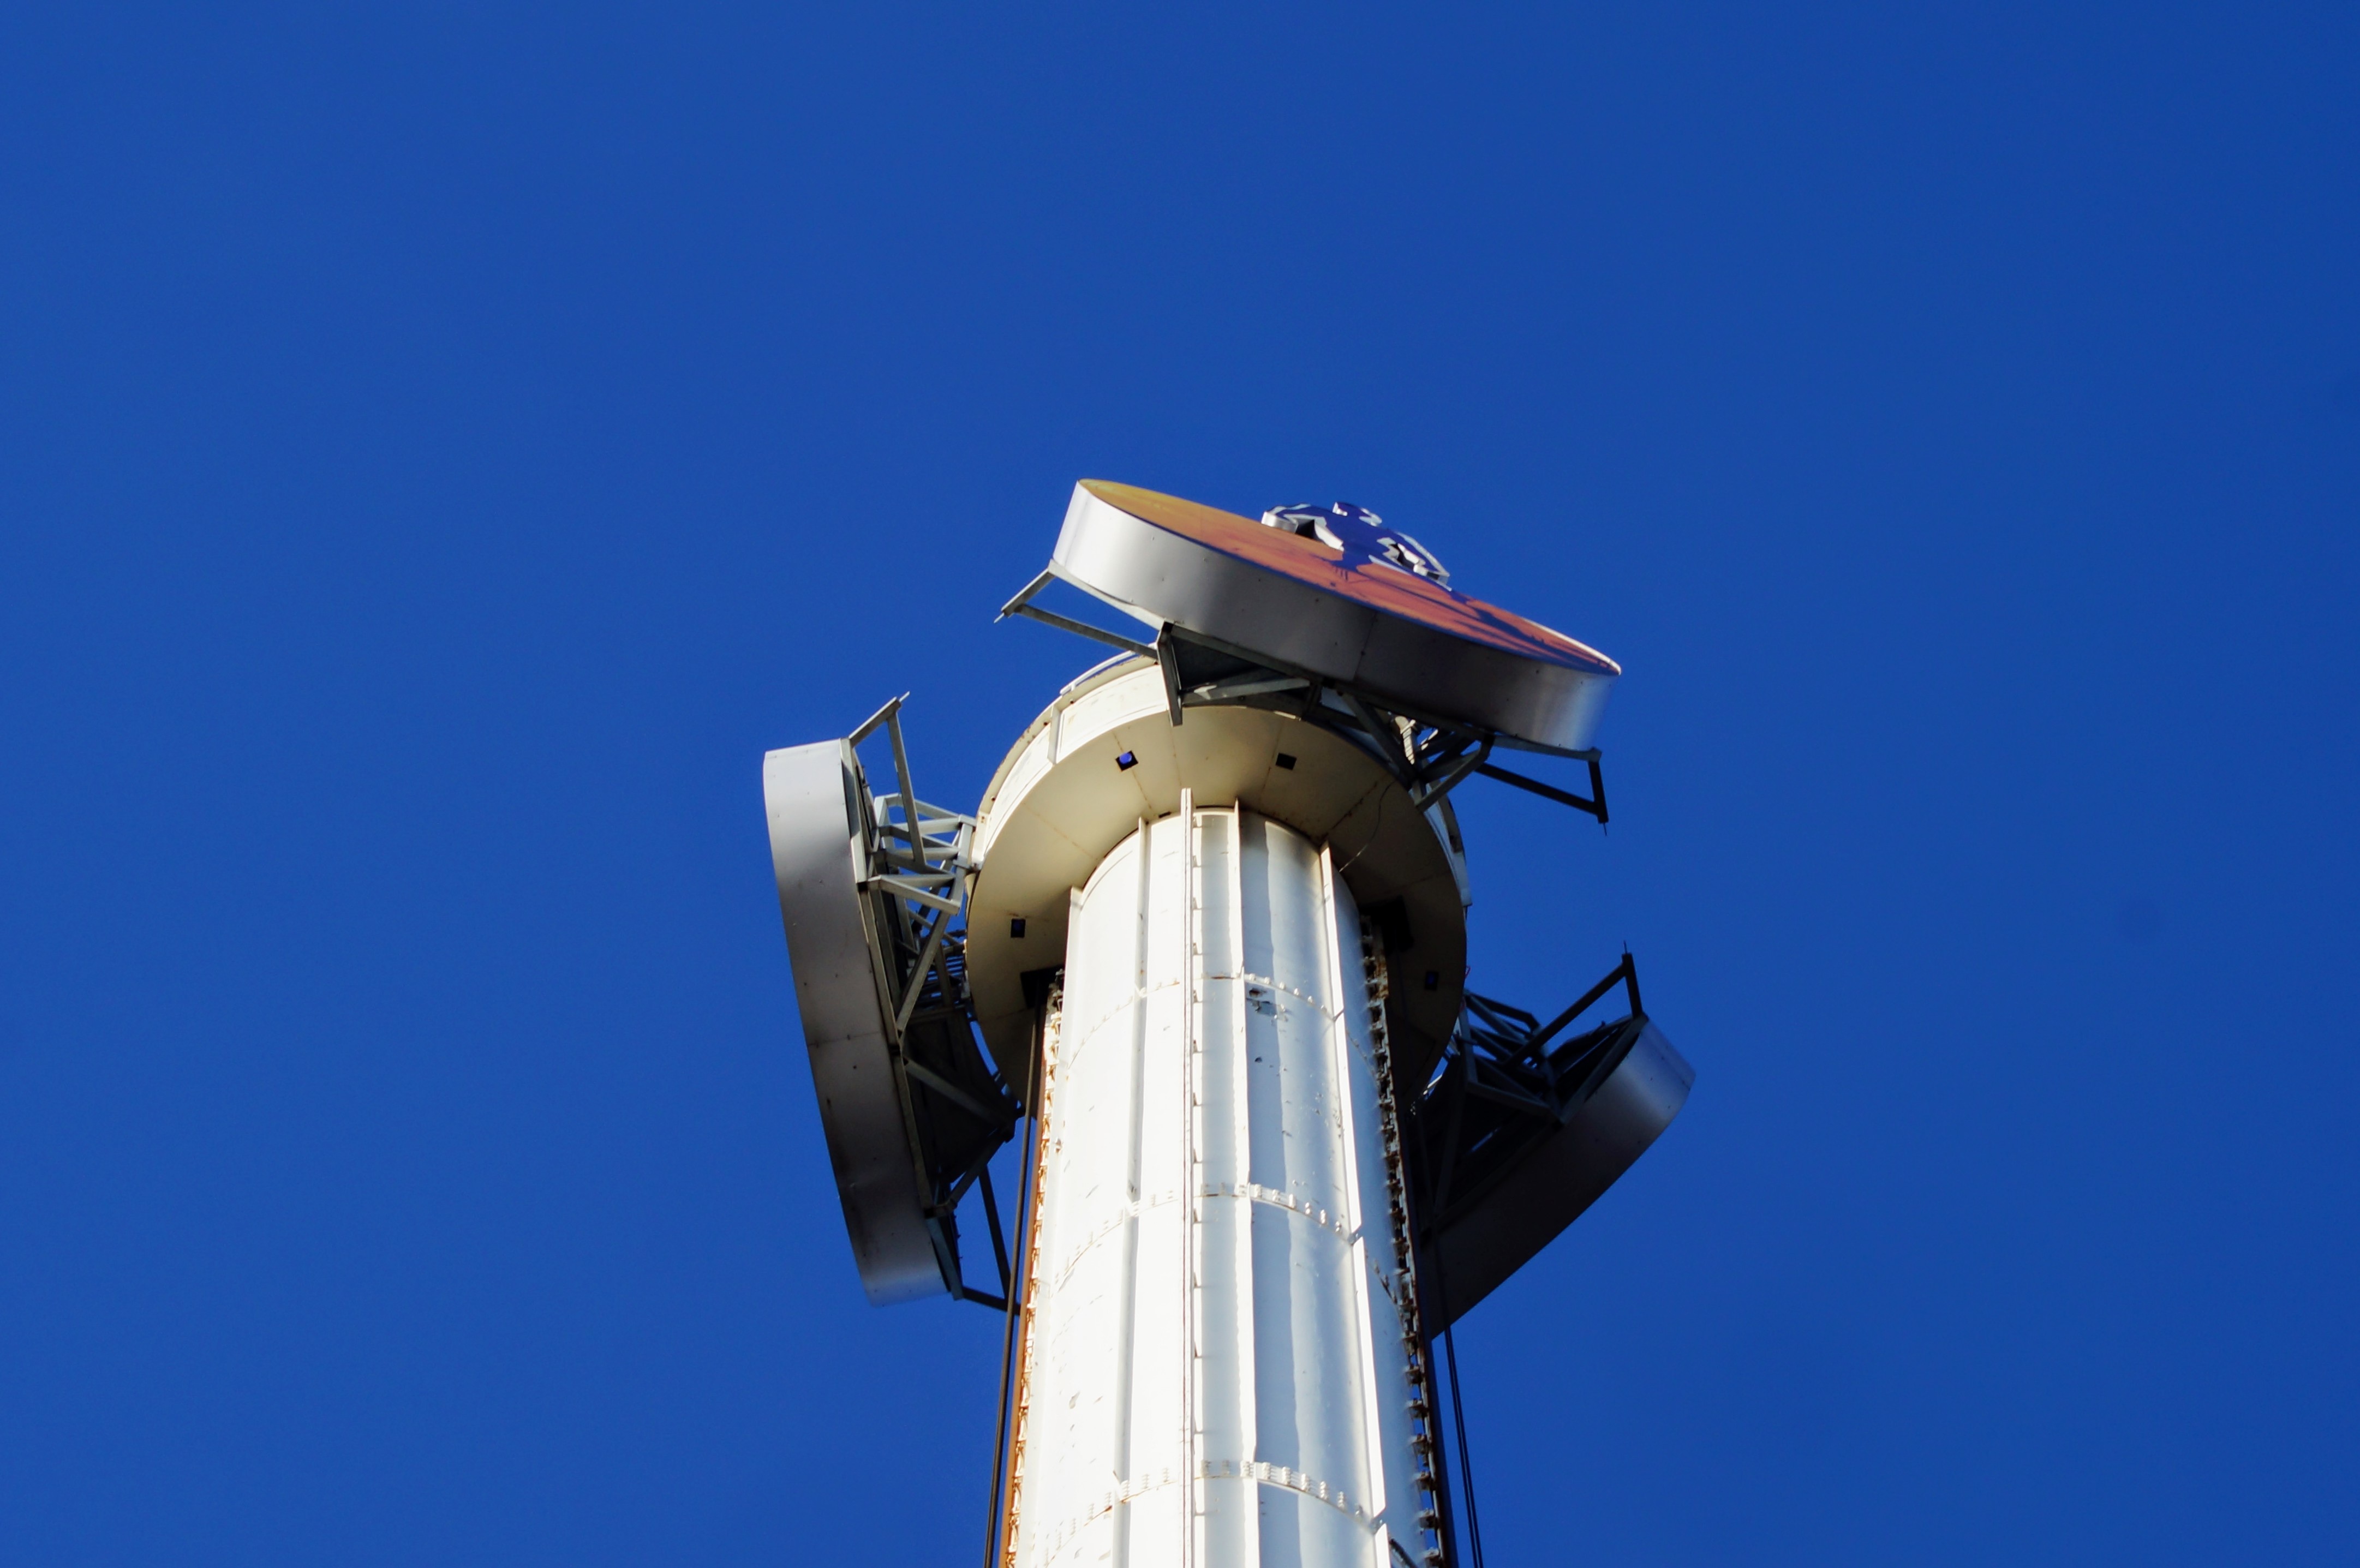
sky, wind, tower, mast, blue, street light, lighting, steeple, control tower, atmosphere of earth